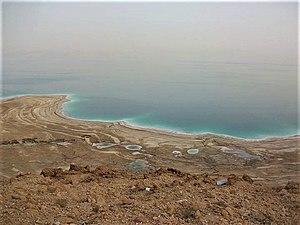
Dead Sea sinkholes near Ein Gedi, Israel: As the Dead Sea continues to deplete, massive sinkholes open along its banks.
La mer Morte est un lac salé du Proche-Orient partagé entre Israël, la Jordanie et la Cisjordanie.
L'assèchement des grands lacs et mers au XXᵉ siècle est un processus de diminution de la surface, du volume et du niveau de l'eau des grands lacs et mers.